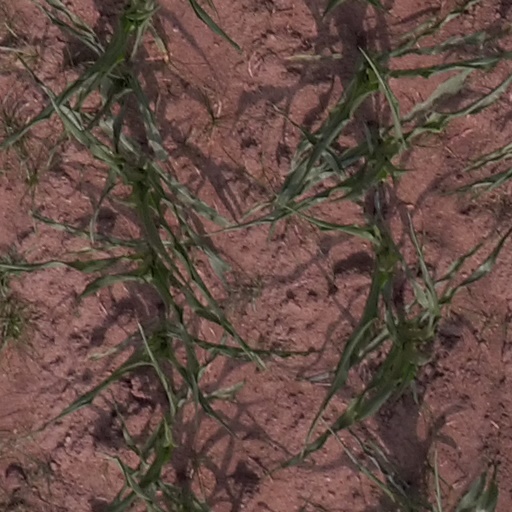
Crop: maize; corn